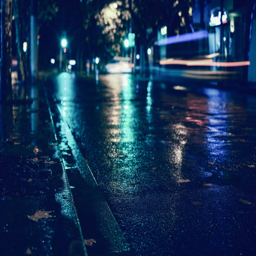
rainy night in the big city